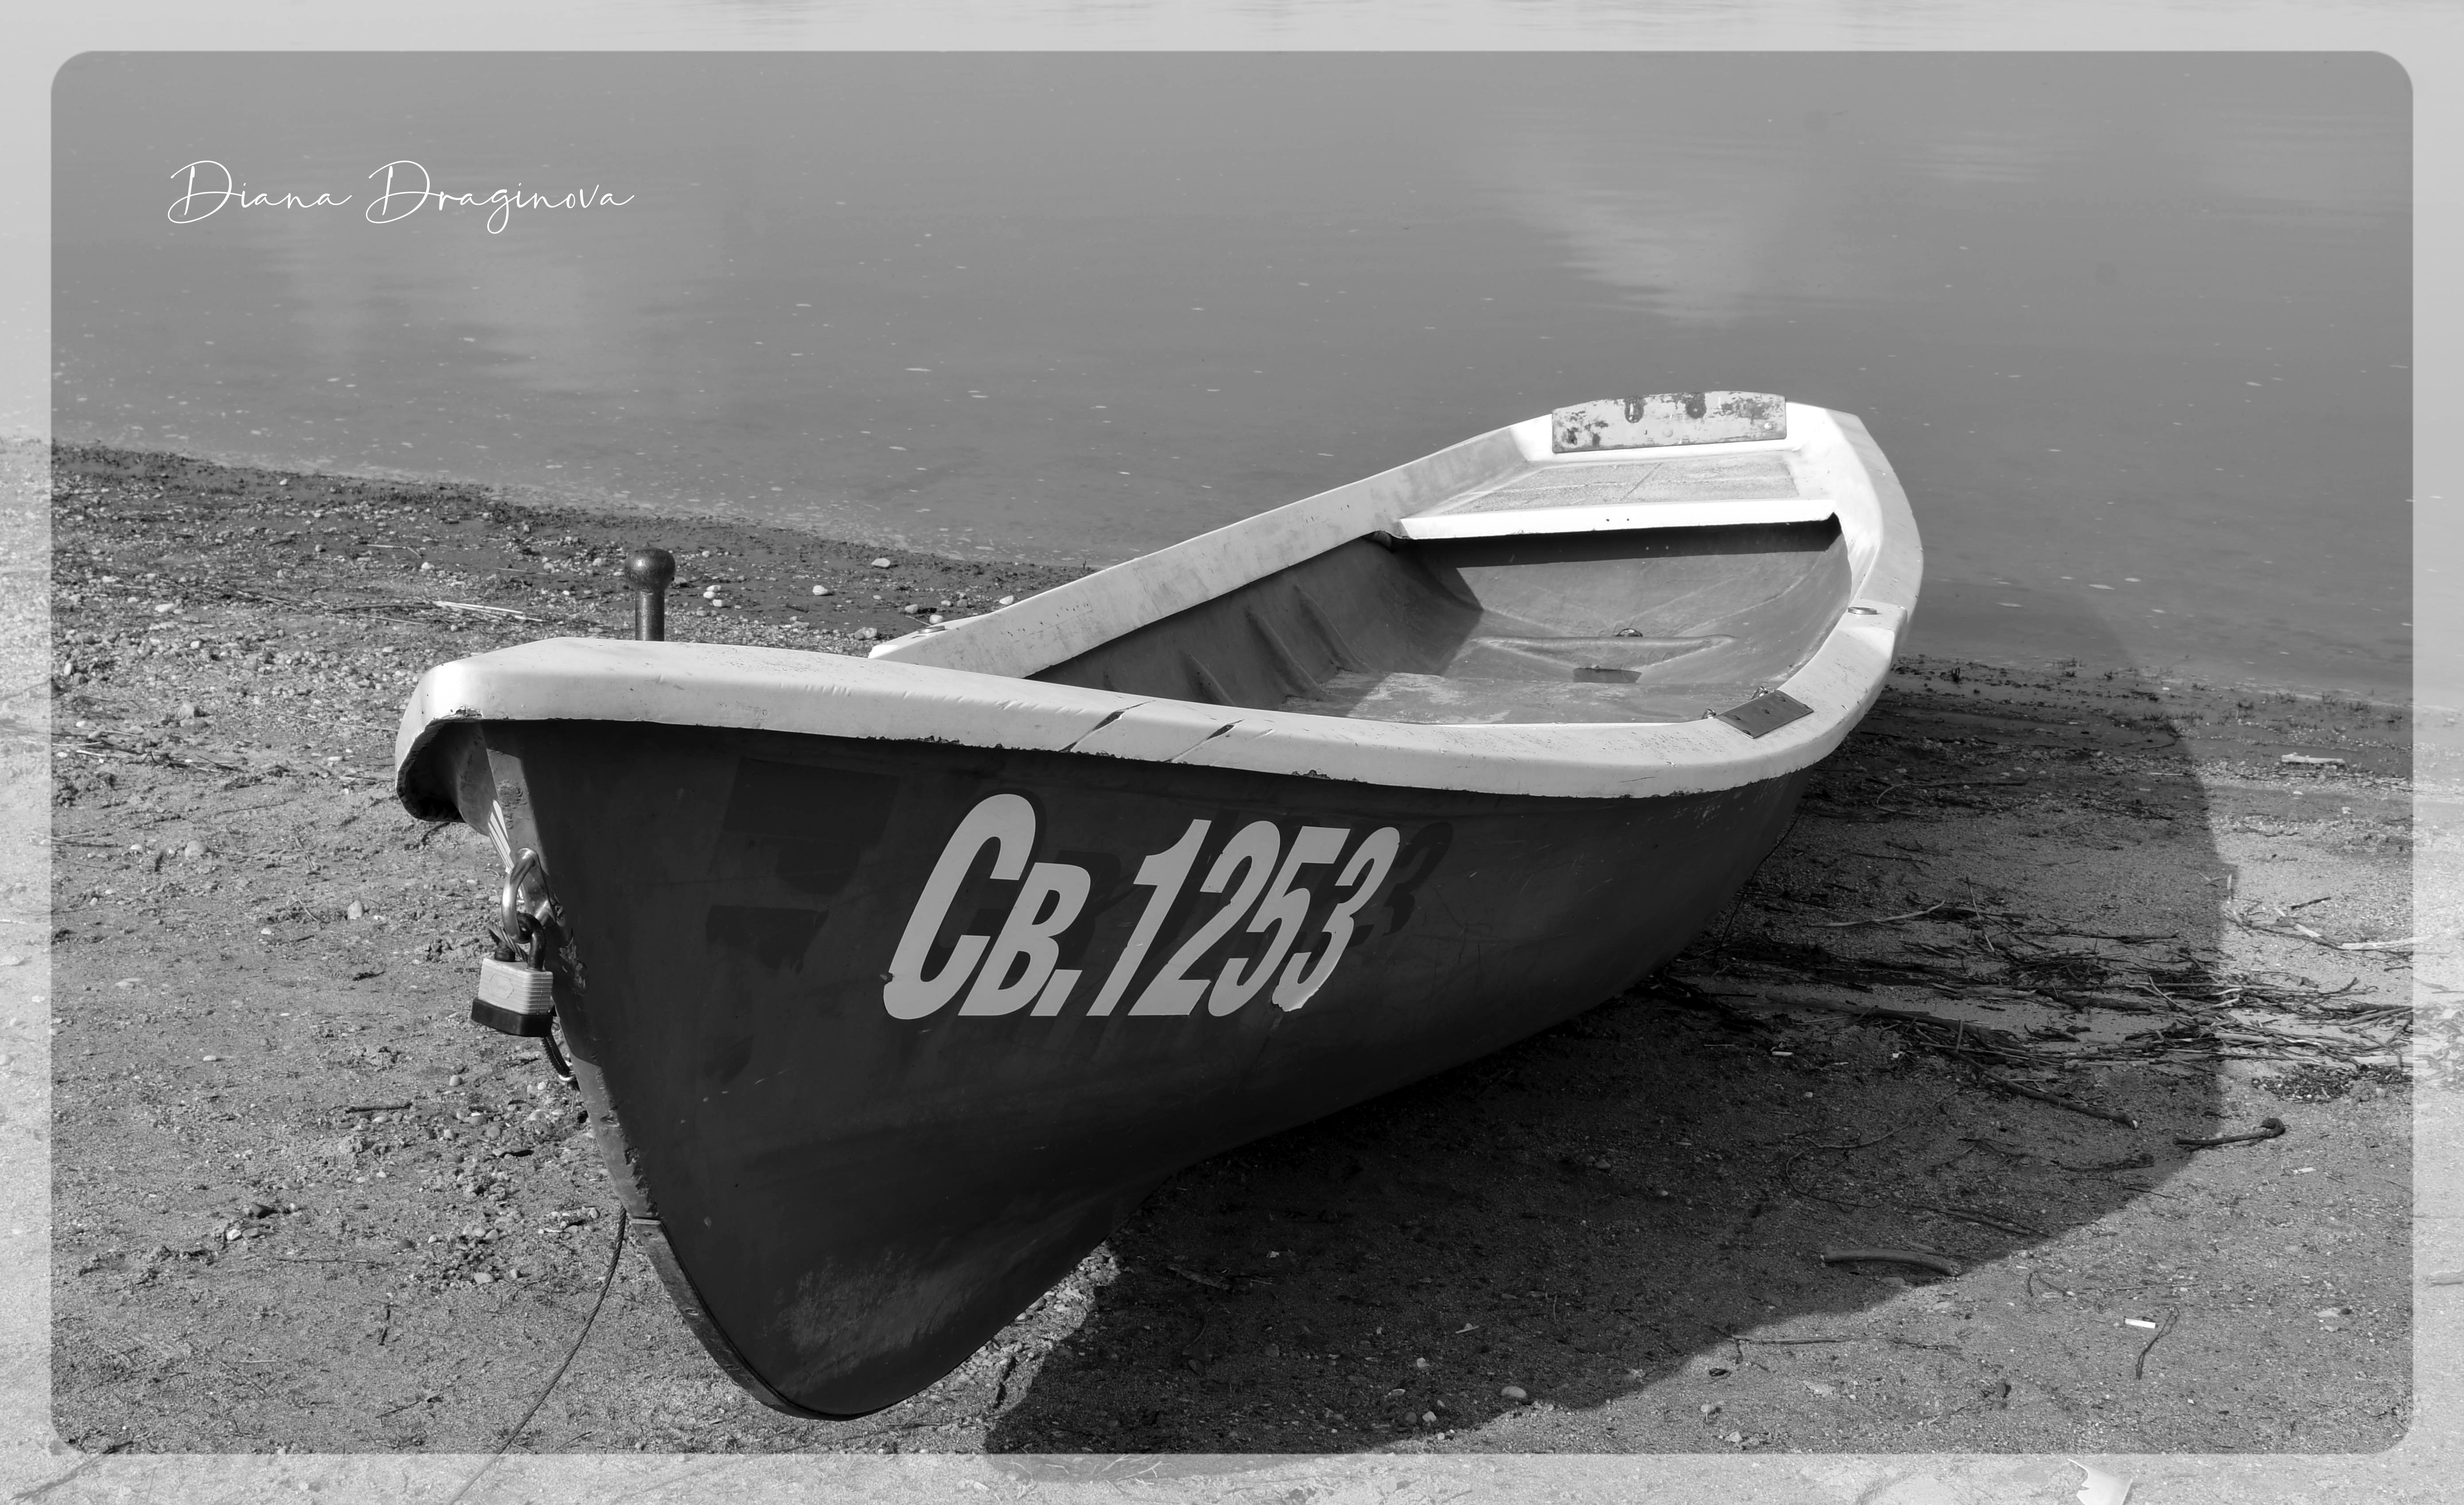
black and white, water, boat, watercraft, boats and boating equipment and supplies, body of water, landscape, monochrome photography, monochrome, vehicle, recreation, ship, water transportation, skiff, automotive design, stock photography, still life photography, sea, horizon, boating, dinghy, lake, ocean